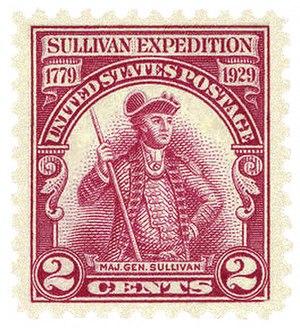
L’expédition Sullivan, également connue sous le nom d’expédition Sullivan-Clinton, est une campagne américaine dirigée par le major-général John Sullivan et le brigadier-général James Clinton contre les Loyalistes et les quatre nations des Iroquois qui avaient pris le parti des Britanniques dans la guerre d'indépendance des États-Unis.